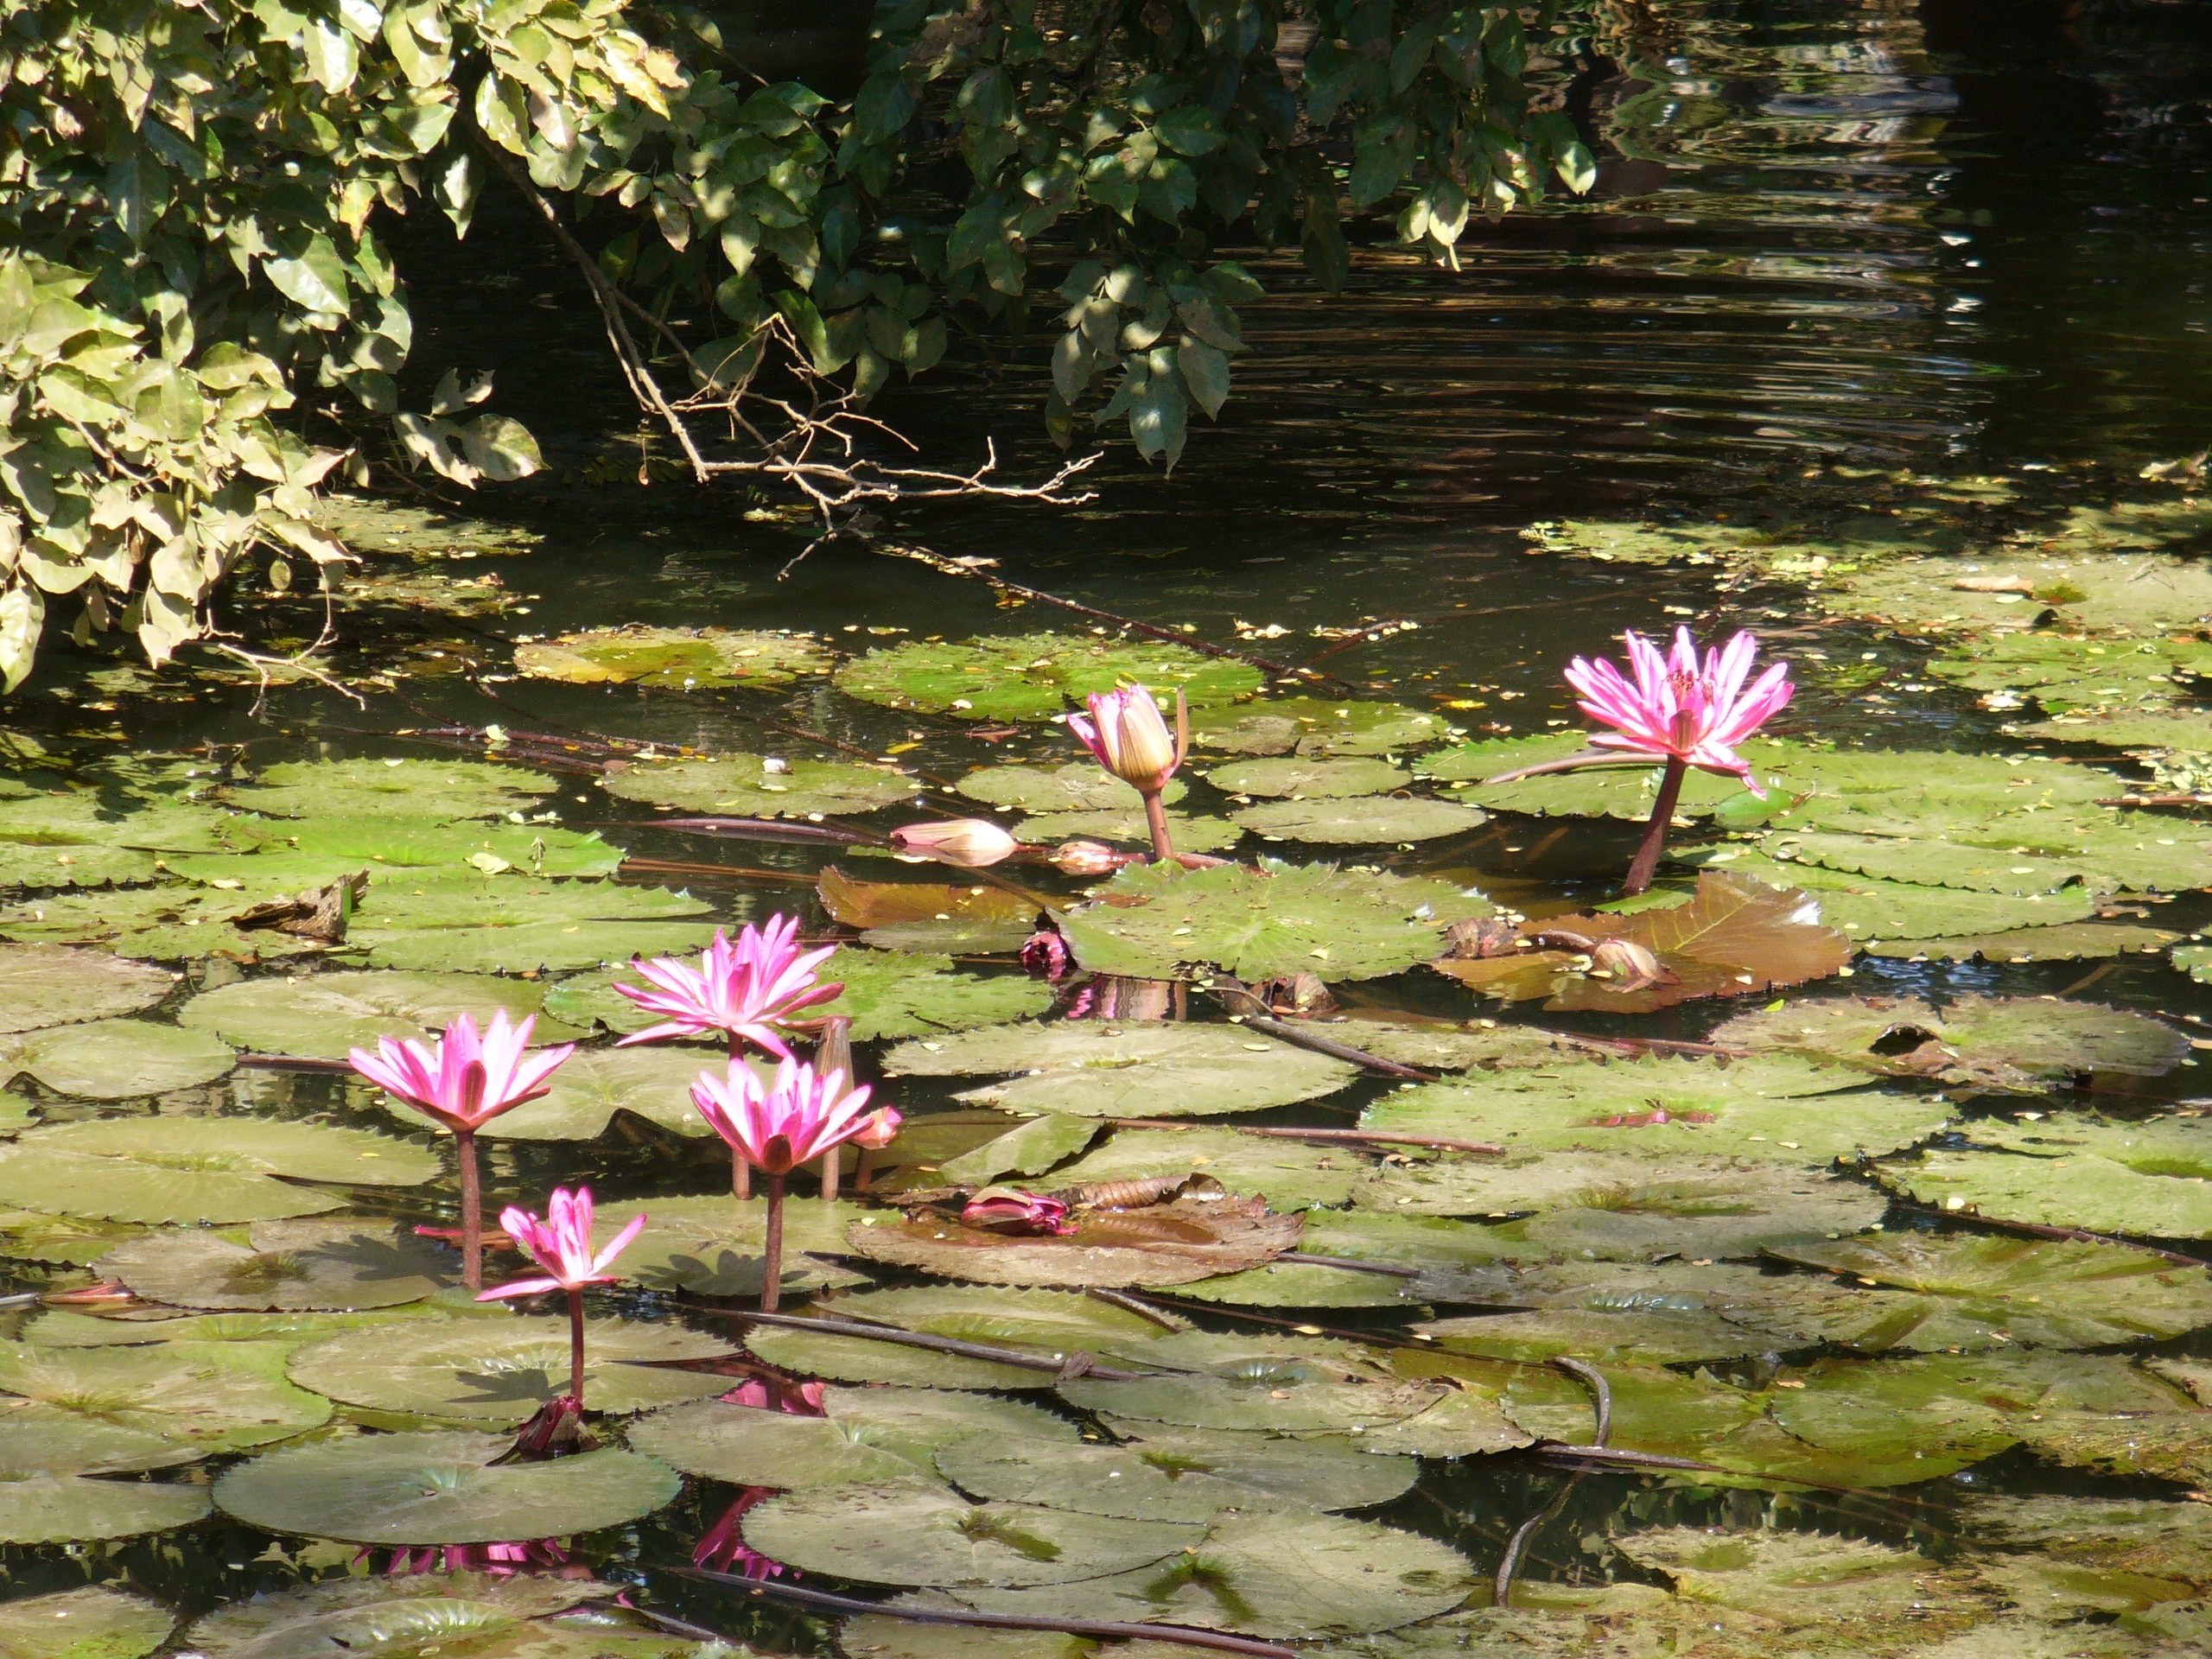
nature, forest, swamp, blossom, plant, leaf, flower, lake, pond, stream, reflection, autumn, botany, garden, pink, aquatic plant, flora, wildflower, wetland, lotus, botanical garden, woodland, habitat, ecosystem, aquatic plants, fish pond, natural environment, land plant